Samuel Woodworth

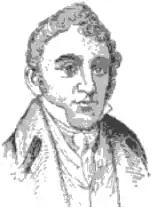

Samuel Woodworth (January 13, 1784 – December 9, 1842) was an American author, literary journalist, playwright, librettist, and poet. He is best remembered for the poem "The Old Oaken Bucket" (1817), but he is also the first American to write a historical novel.